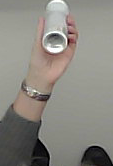
Product: rexona_spray